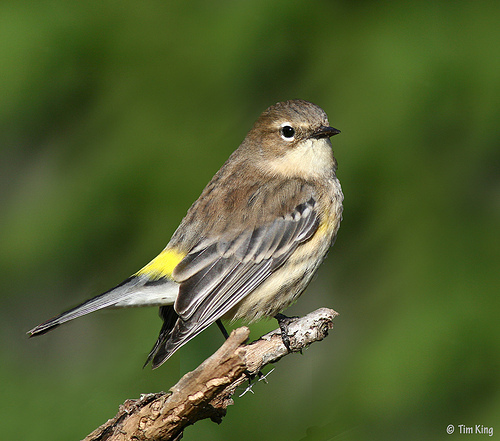
a small bird with black feet, a small, pointed black bill and yellow coloring on its rump and part of its side.
the small bird is brown and black with yellow
this bird has a black beak, black eyes, white eyering, dark brown crown, ivory throat, and brown-ivory-gold breast.
this small bird has white eyering, short, black pointed bill, with black thigh and feet and yellow rump.
this is a smaller bird with gray feathers and a small beak, near the back there are yellow feathers.
this grayish-brown bird has a yellow rump and a beige throat.
this bird has wings that are black and has a spotted belly
this bird has a soft brown back with touches of black on the wings, a white throat, and a distinctive yellow rump.
this small bird has a grey crow with white circle around its eye and short black bill, with neck and brown black and white wing feathers and a yellow rump.
a small green bird, with a yellow rump, dark green primaries, and a short bill.
Species: Myrtle Warbler